2022 United States Congress hearings on UFOs

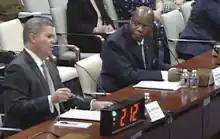
Scott Bray, deputy director of naval intelligence, and Ronald Moultrie, the Defense Department's under secretary for intelligence, testify to House Permanent Select Committee on Intelligence during the May 17, 2022 hearing.

On 17 May 2022, members of the United States House Intelligence Subcommittee on Counterterrorism, Counterintelligence and Counterproliferation held congressional hearings with top military officials to discuss military reports of unexplained aerial phenomena (UAPs). It was the first public congressional hearing into UFO sightings in the US in over 50 years.